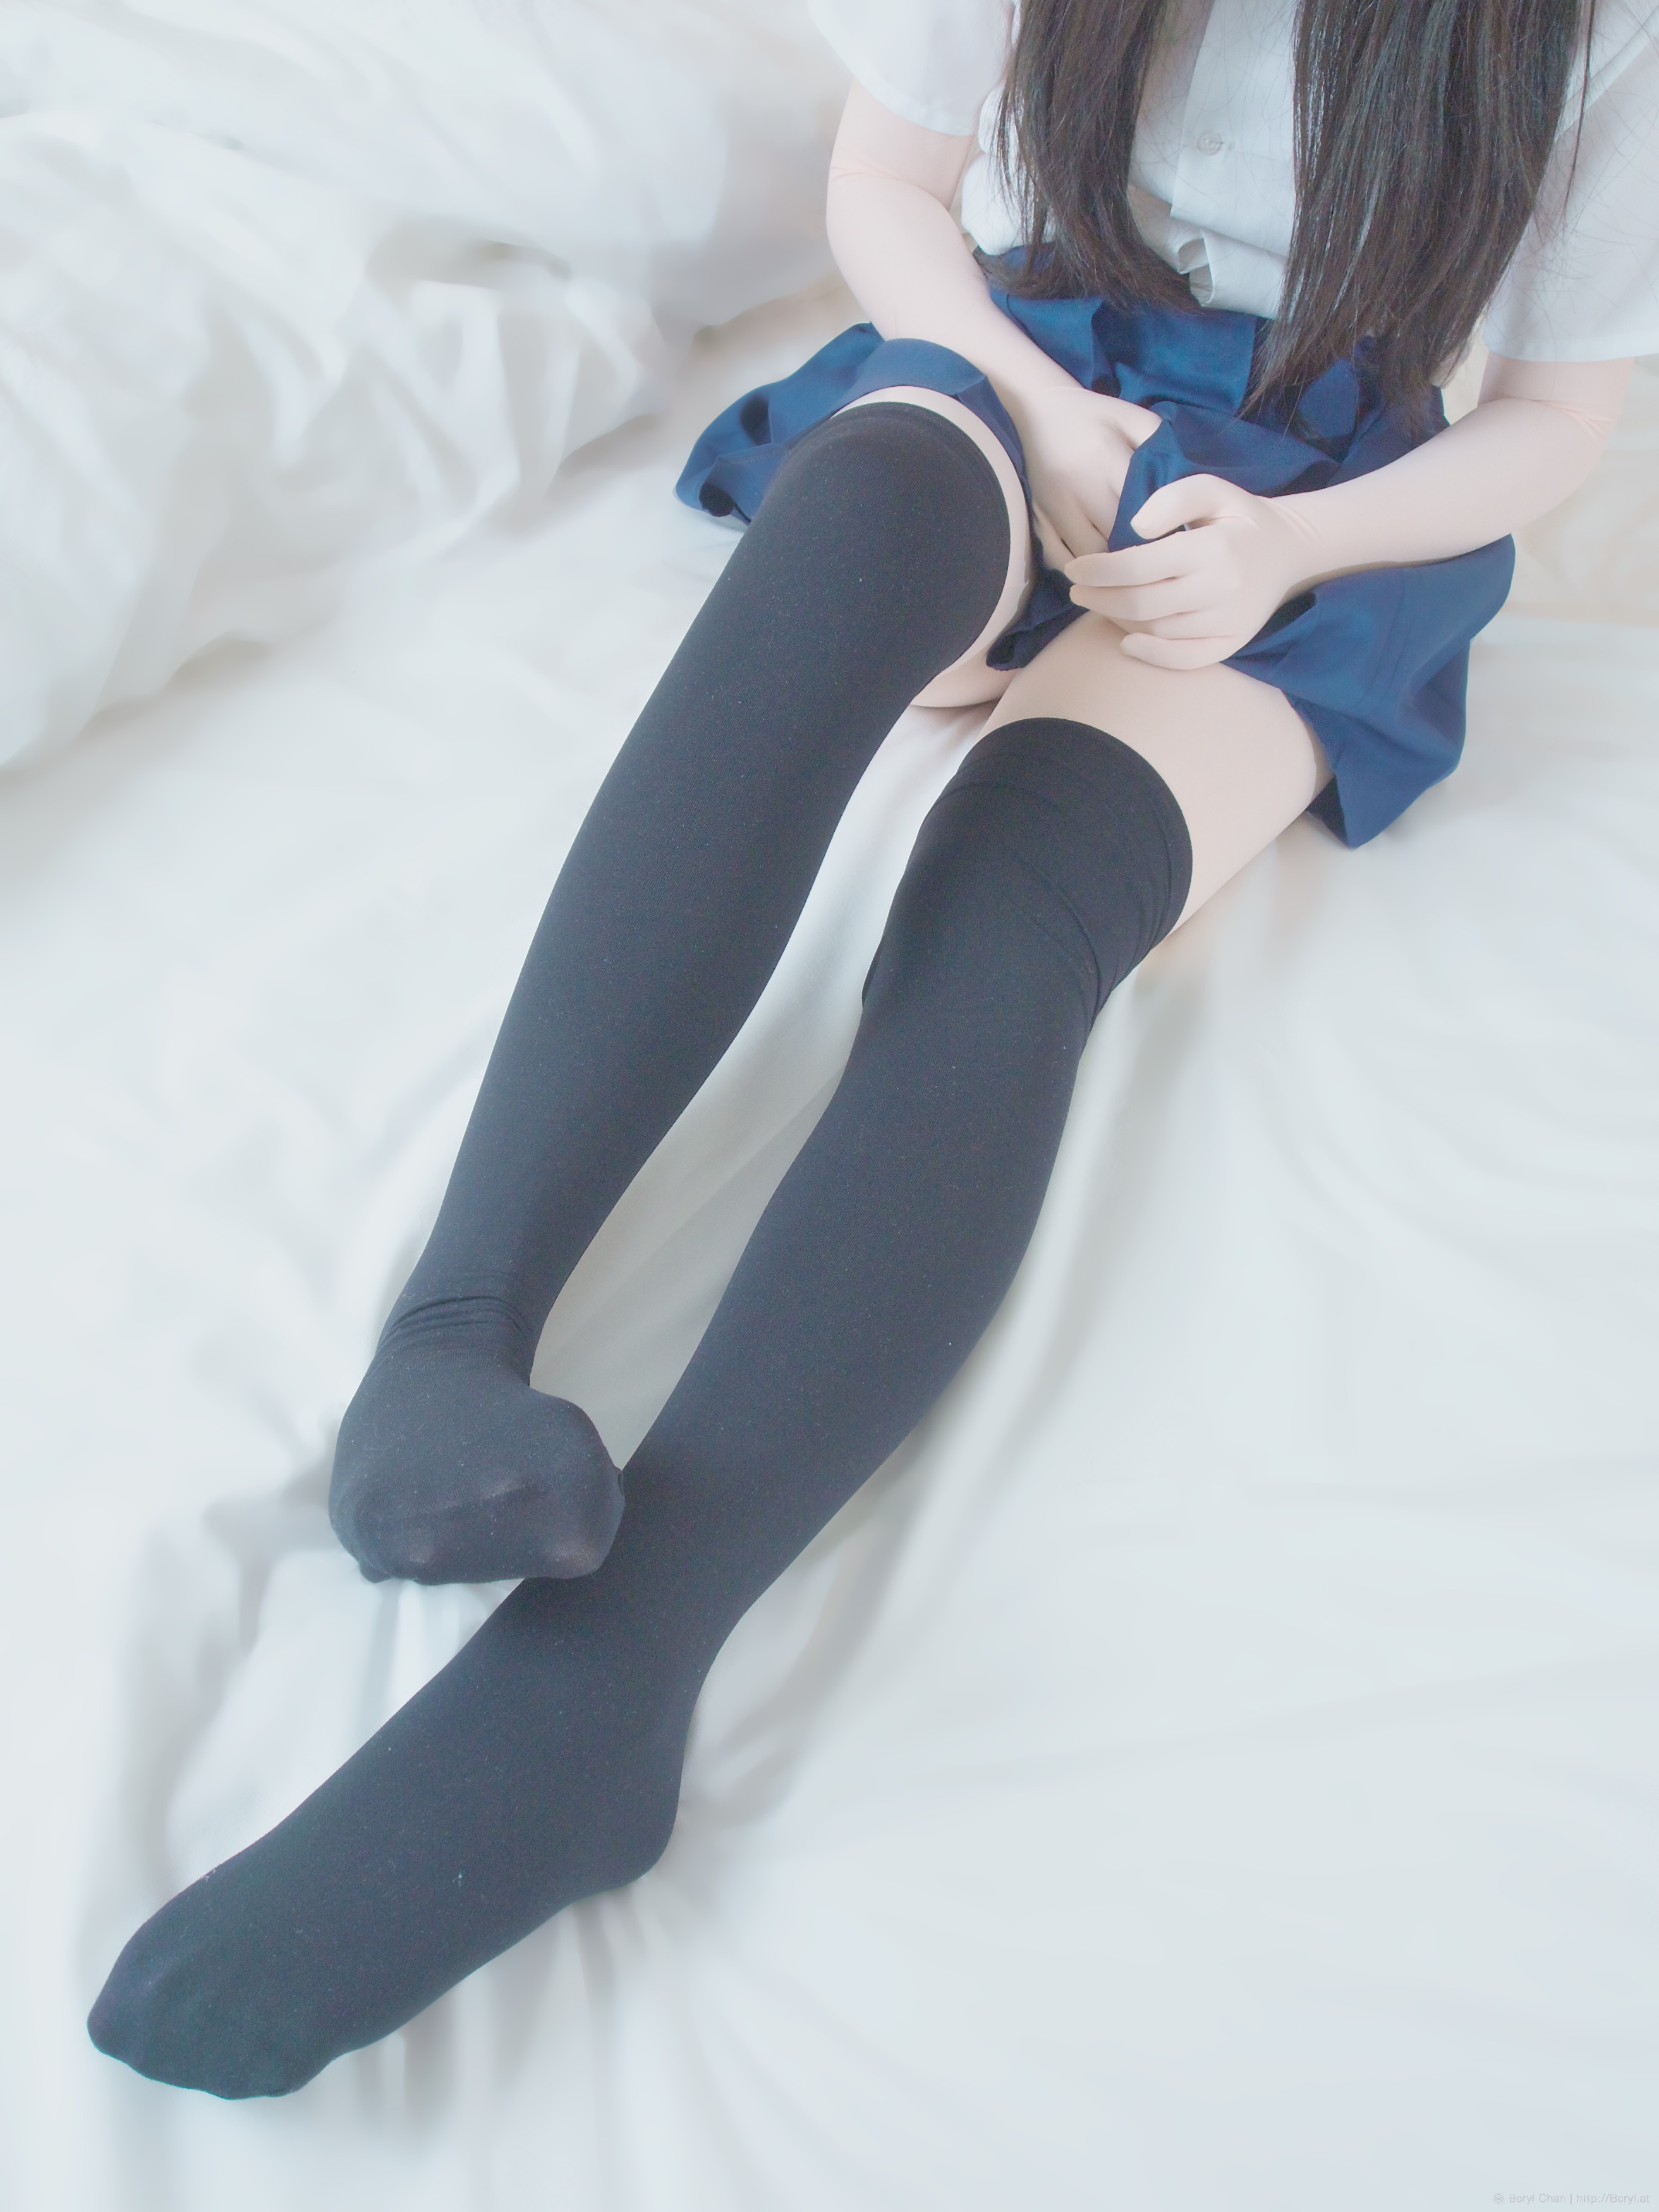
hand, girl, feet, cute, leg, clean, blue, clothing, black, human body, flash, dress, hands, bed, legs, thigh, footwear, tiny, em5, olympus, faceless, m43, body, socks, tights, kneesocks, zentai, longsocks, kigurumi, kneehigh, sock, fabrics, olympusm1250mmf3563, fashion accessory